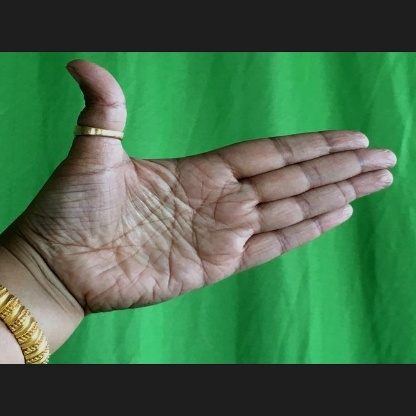
Mudra: Ardhachandran